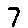
Label: 7